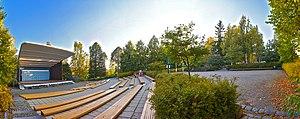
Le Parc Lounaispuisto est un parc de Jyväskylä en Finlande.